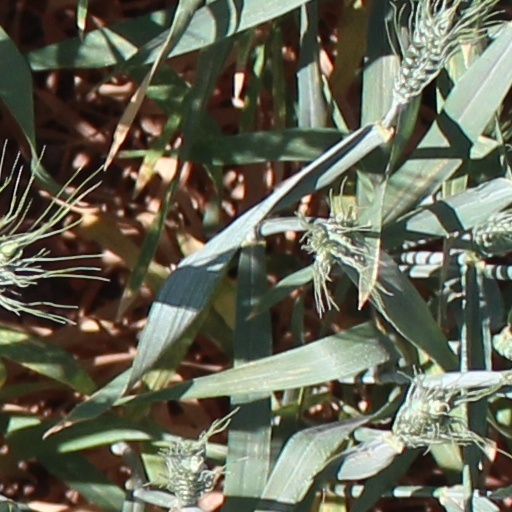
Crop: wheat